Minerva (pilot boat)

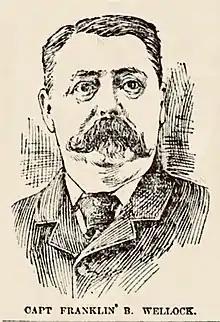
Captain Franklin B. Wellock, c. 1896

"Minerva No. 7," was built in East Boston, Massachusetts in 1896 for Franklin B. Wellock. The "Minerva", was named for his daughter. She was designed and built by Ambrose A. Martin, who built the "Columbia", "Eben D. Jordan", and "Friend". She was launched on February 4, 1896 from the Ambrose Martin shipyard at Jeffries Point.